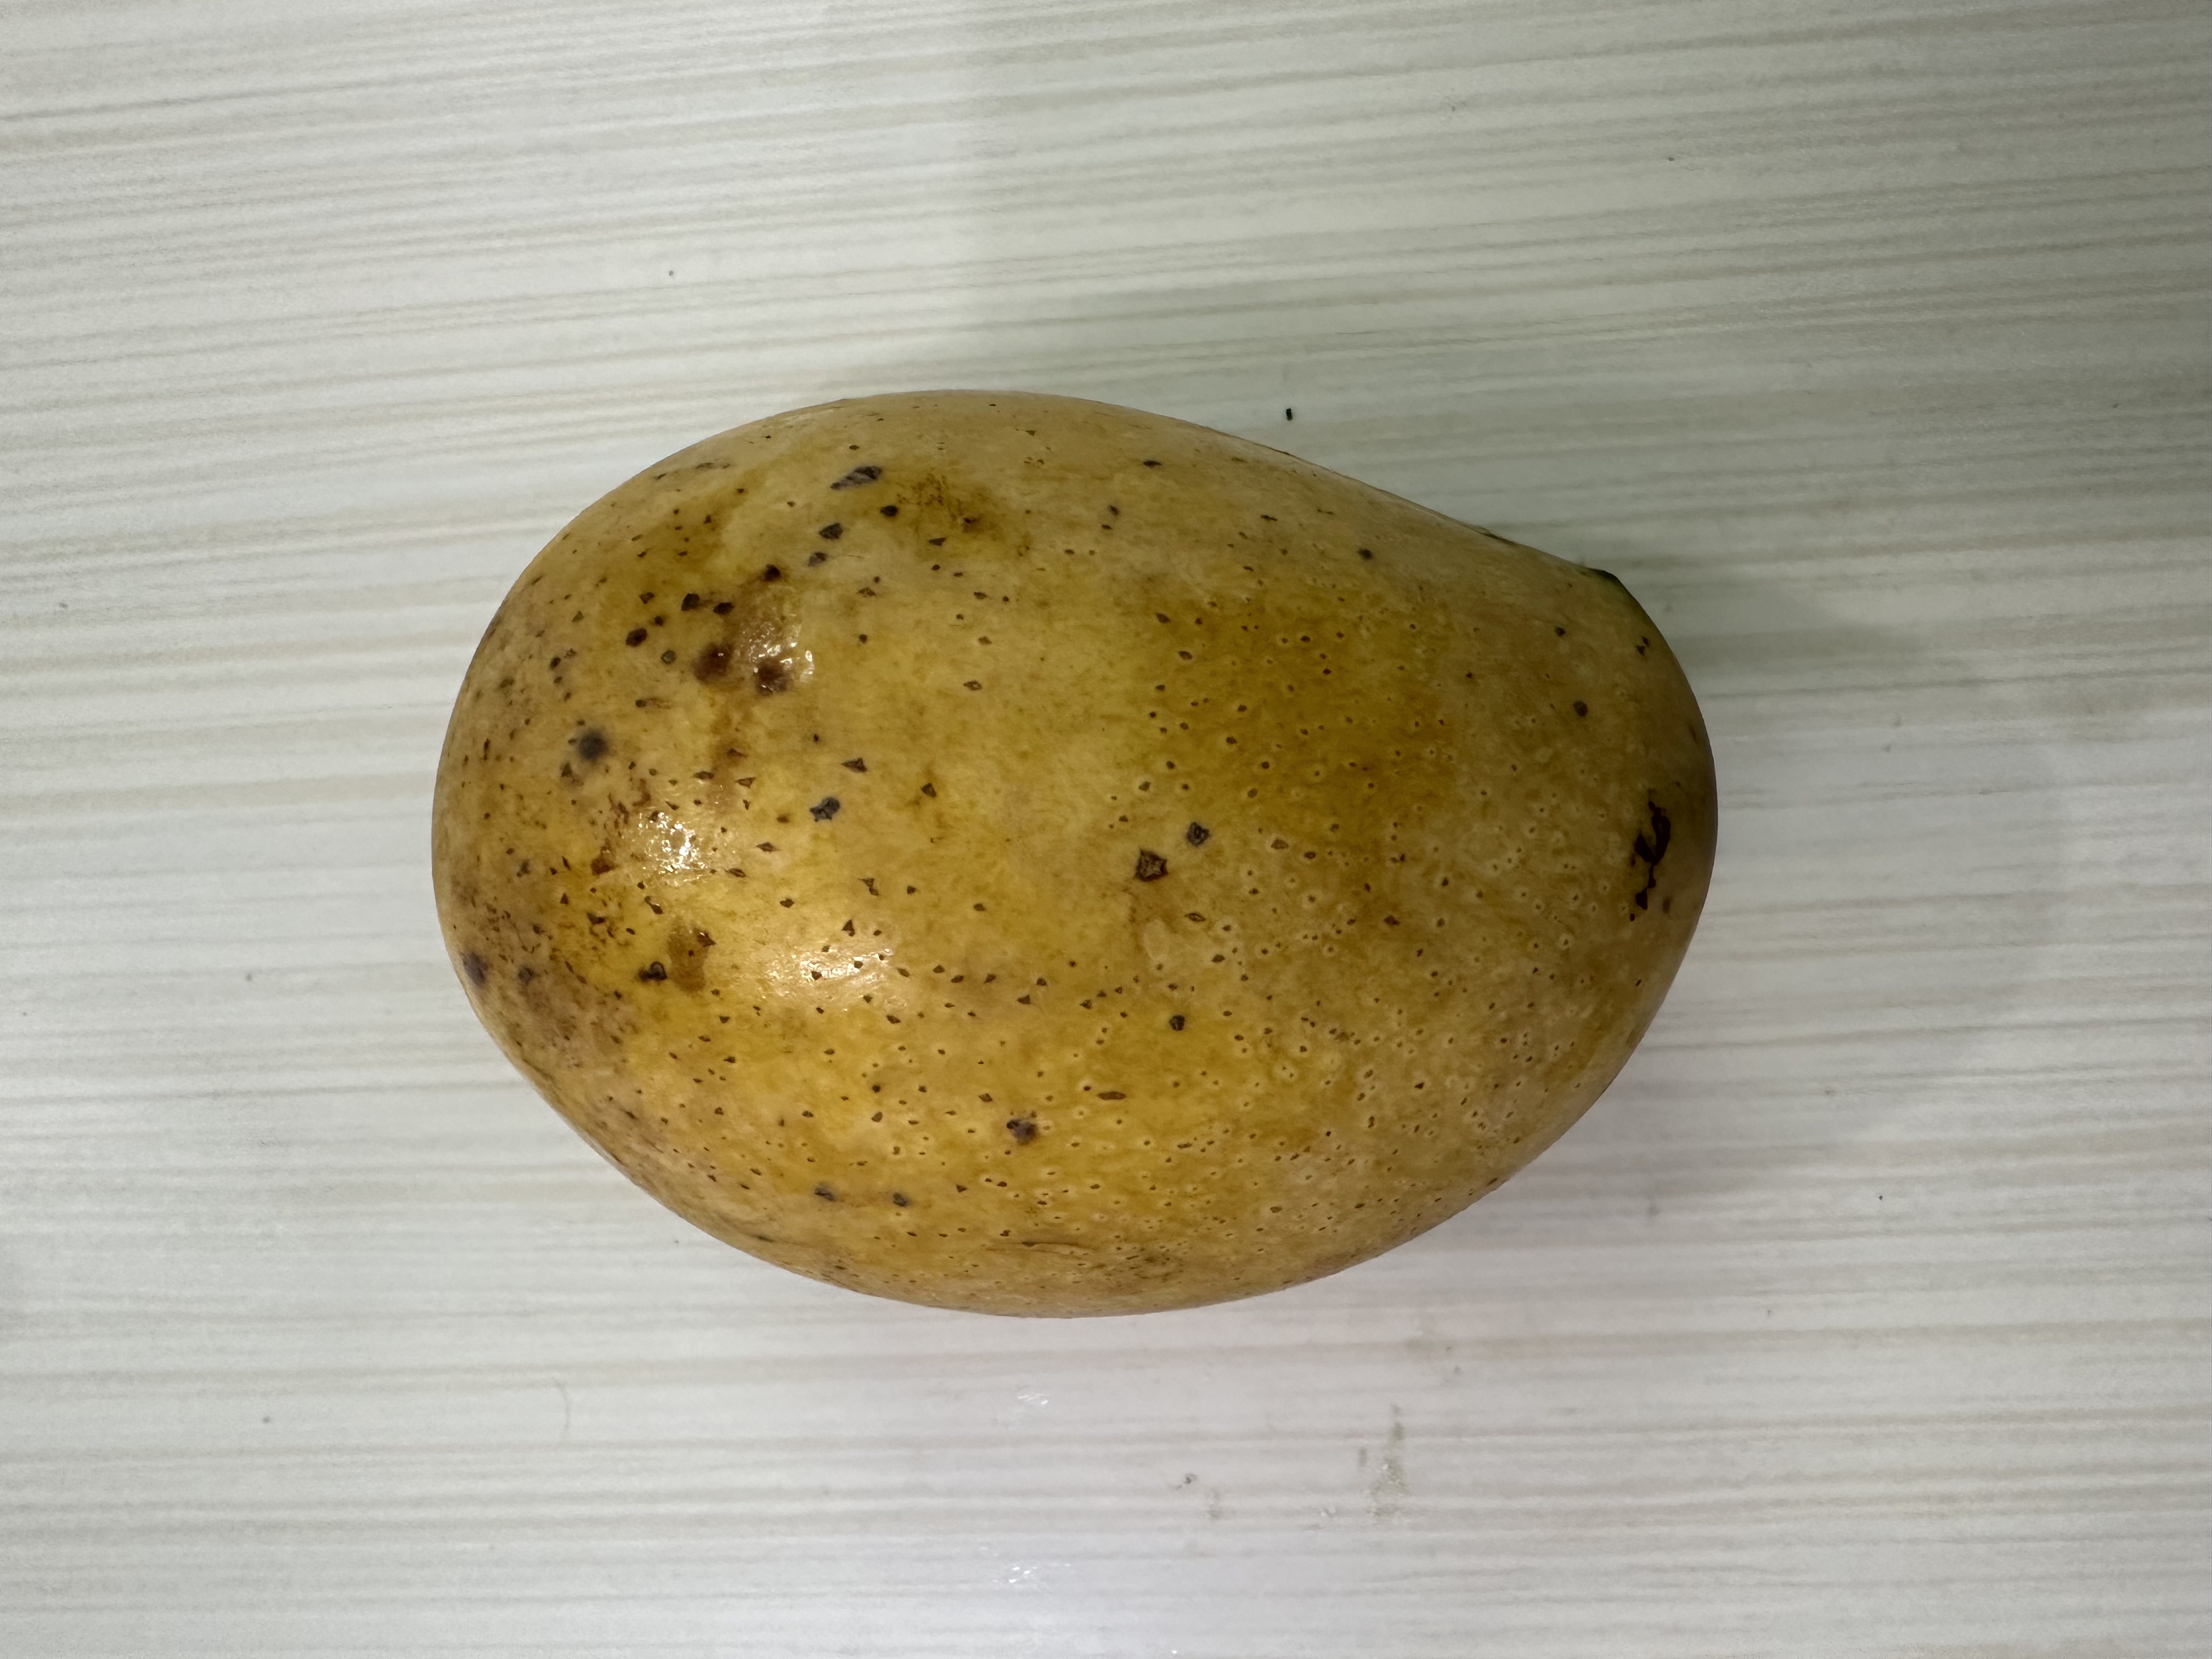
Mango variety: Kanchon Langra